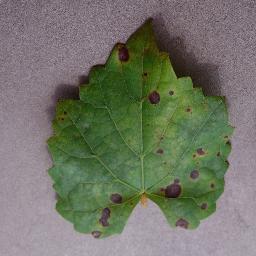
Label: Grape___Black_rot